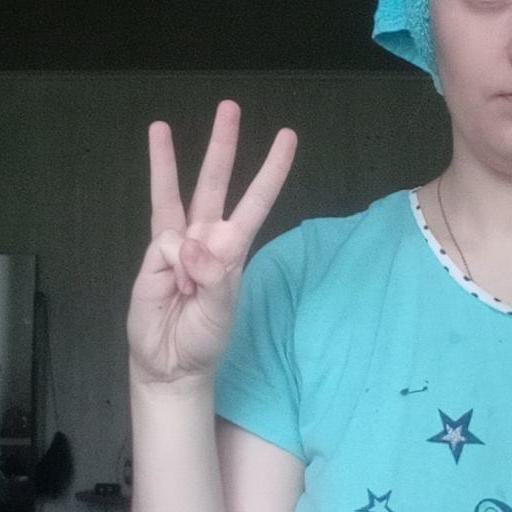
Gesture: three